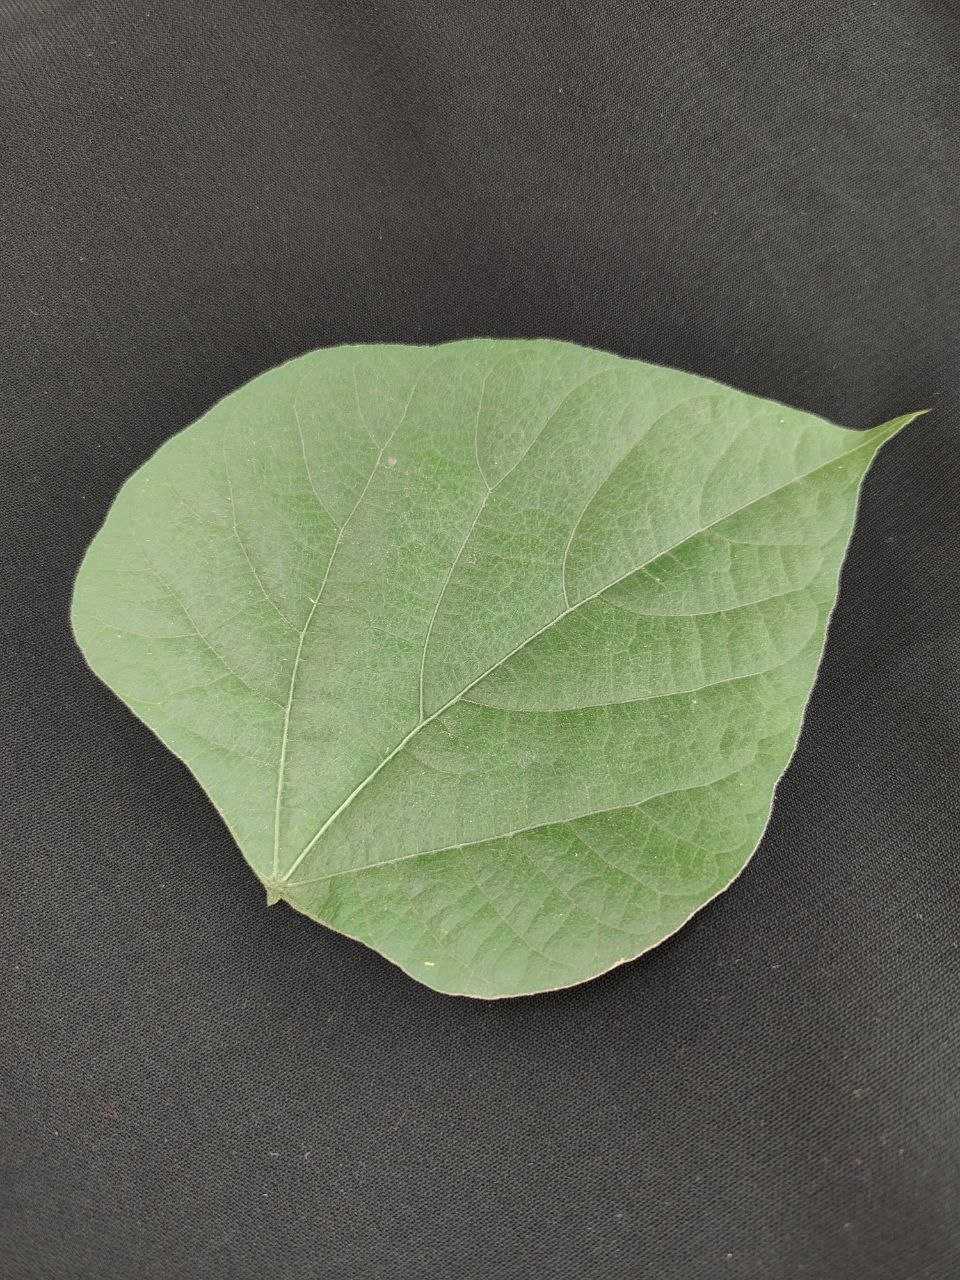
Crop: bean
Leaf condition: Fresh Leaf